Antoni Piotrowski

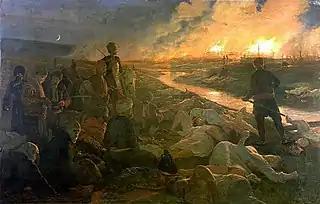
"The raising of Batak" painted by Piotrowski in 1899

Piotrowski was born in 1853 into a family of sheet iron worker in Nietulisko Duże near Kunów, then in the Russian sector of the partitioned Poland. From 1869 on, Piotrowski studied painting with professor Wojciech Gerson in Warsaw. Between 1875 and 1877 he studied in Munich with Wilhelm Lindenschmit the Younger, and from 1877 to 1879, with Poland's nominal painter Jan Matejko at the Academy of Fine Arts in Kraków.